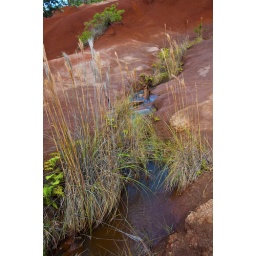
Off the side of the road to Waimea Canyon - water flowing and plants growing in the middle of total dirt.